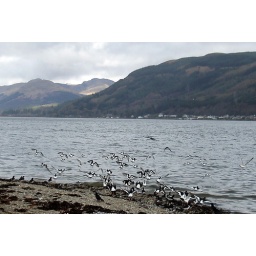
Oystercatchers waiting on the shore for the tide to turn, head off in a burst of black and white